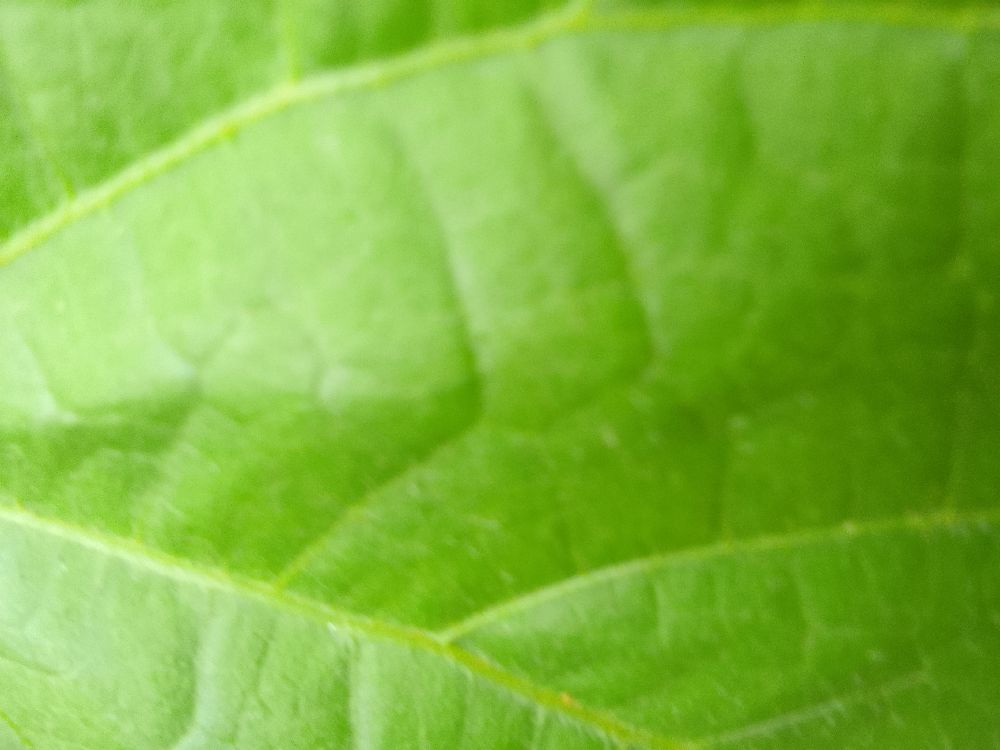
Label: healthy